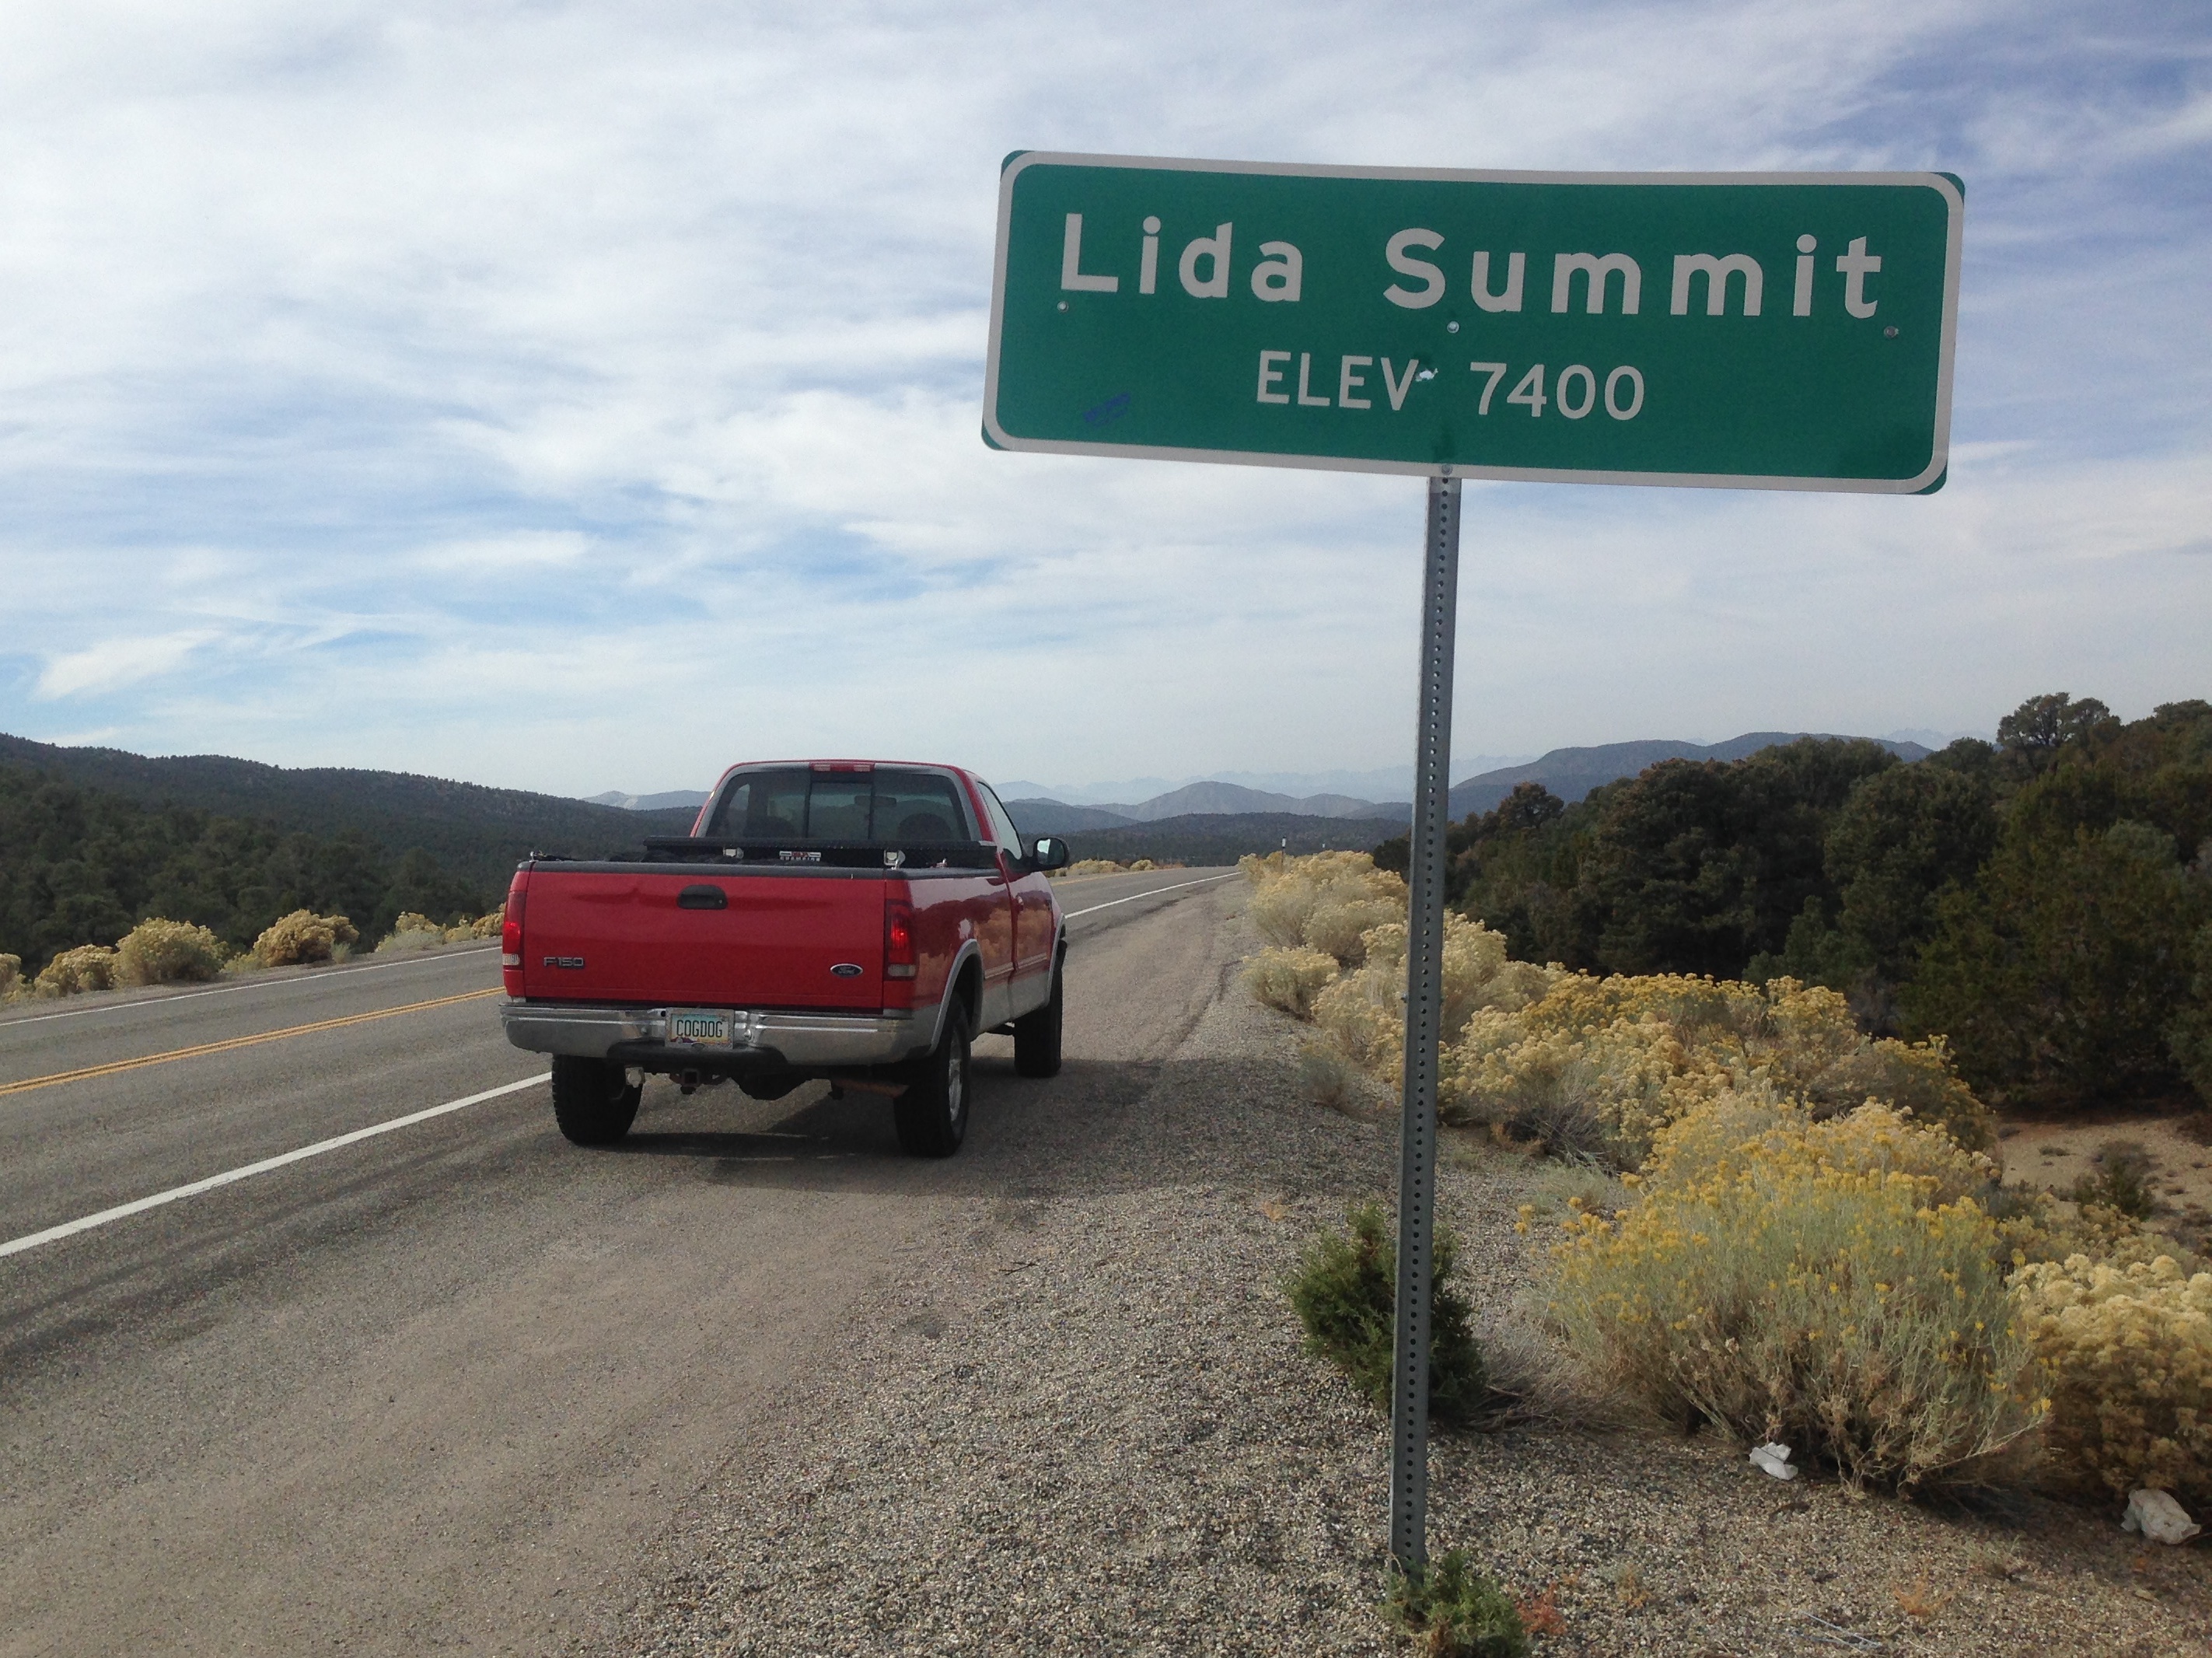
mountain, road, car, highway, driving, sign, vehicle, lane, road trip, infrastructure, controlled access highway, off roading